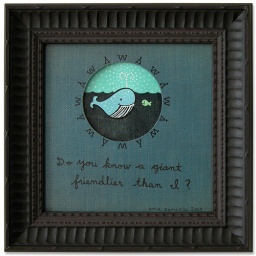
Acrylic paint and rub off lettering on paper and a discarded library book cover. 6 x 6 in